Rob Stone (businessman)

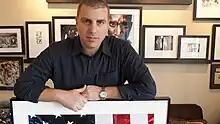

Rob Stone (July 12, 1968 – June 24, 2024) was an American music, media and branding executive based in New York City. Stone was the founder of the full-service marketing agency Cornerstone and co-founder of music and style publication "The Fader".